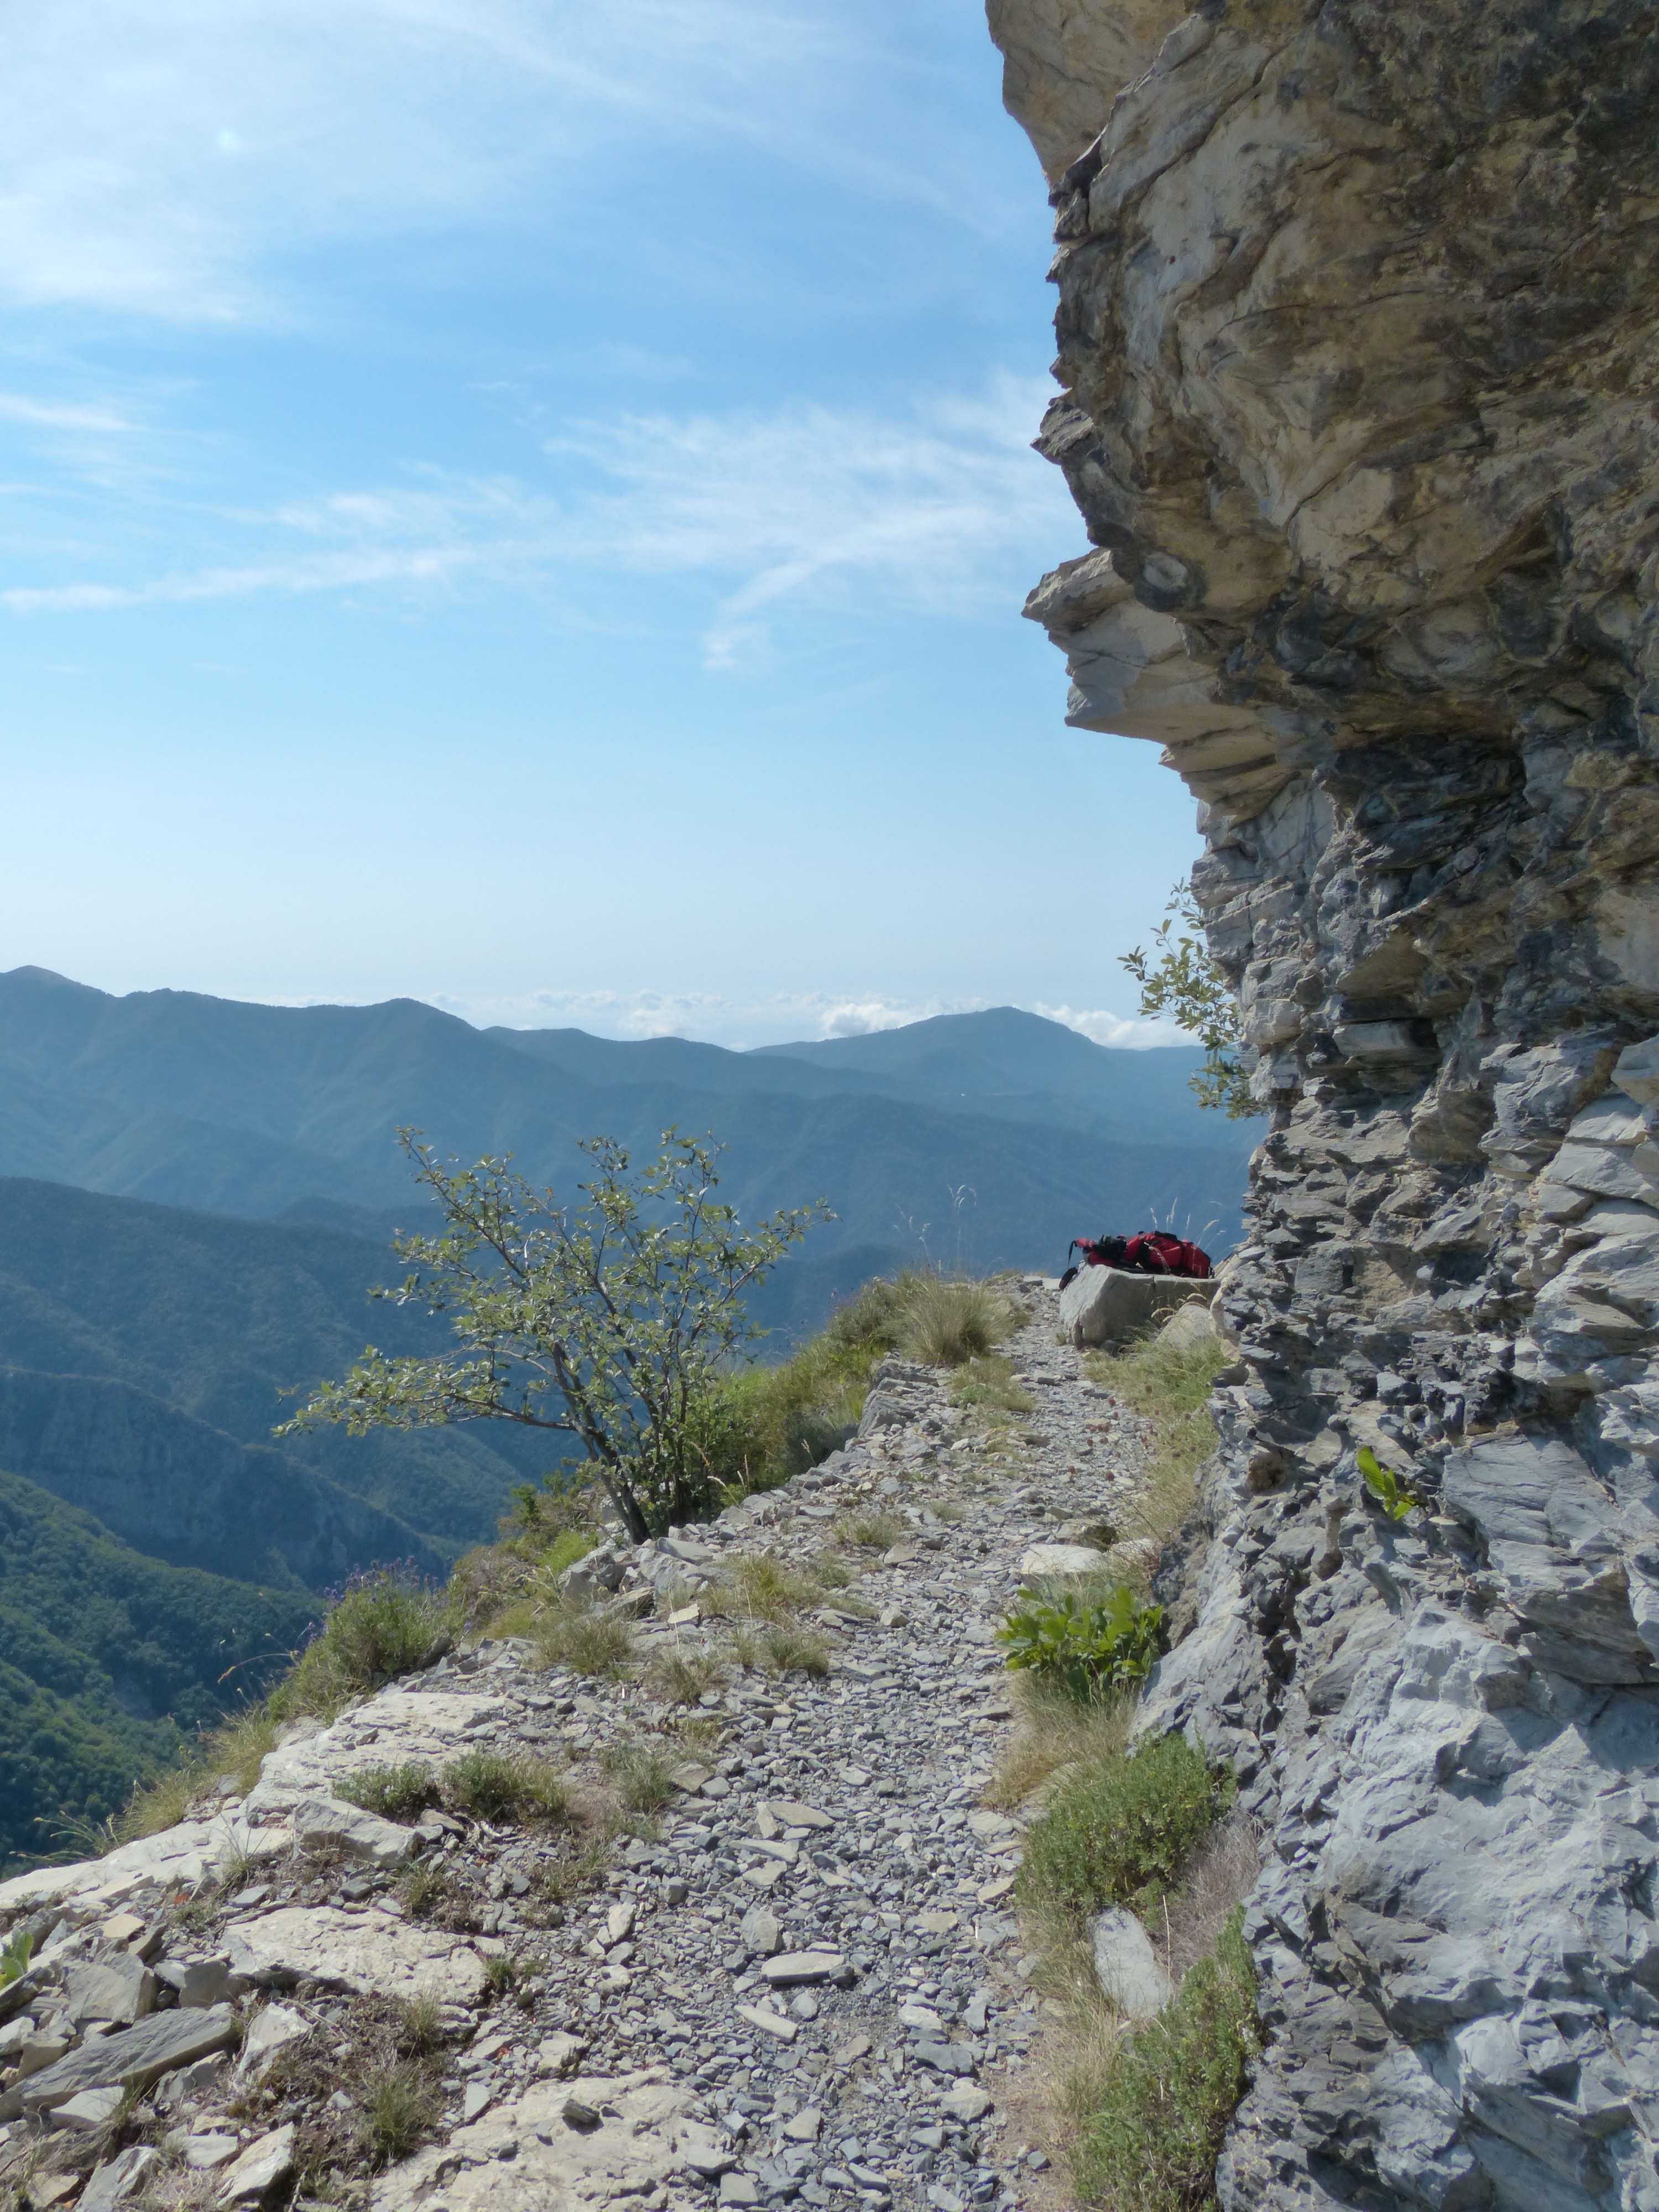
rock, wilderness, walking, mountain, hiking, trail, adventure, valley, mountain range, recreation, formation, cliff, hike, steep, canyon, terrain, ridge, summit, geology, sports, alps, downhill, backpacking, ravine, plateau, wadi, landform, mountain pass, outdoor recreation, mountainous landforms, gta, grande traversata delle alpi, sentiero degli alpini